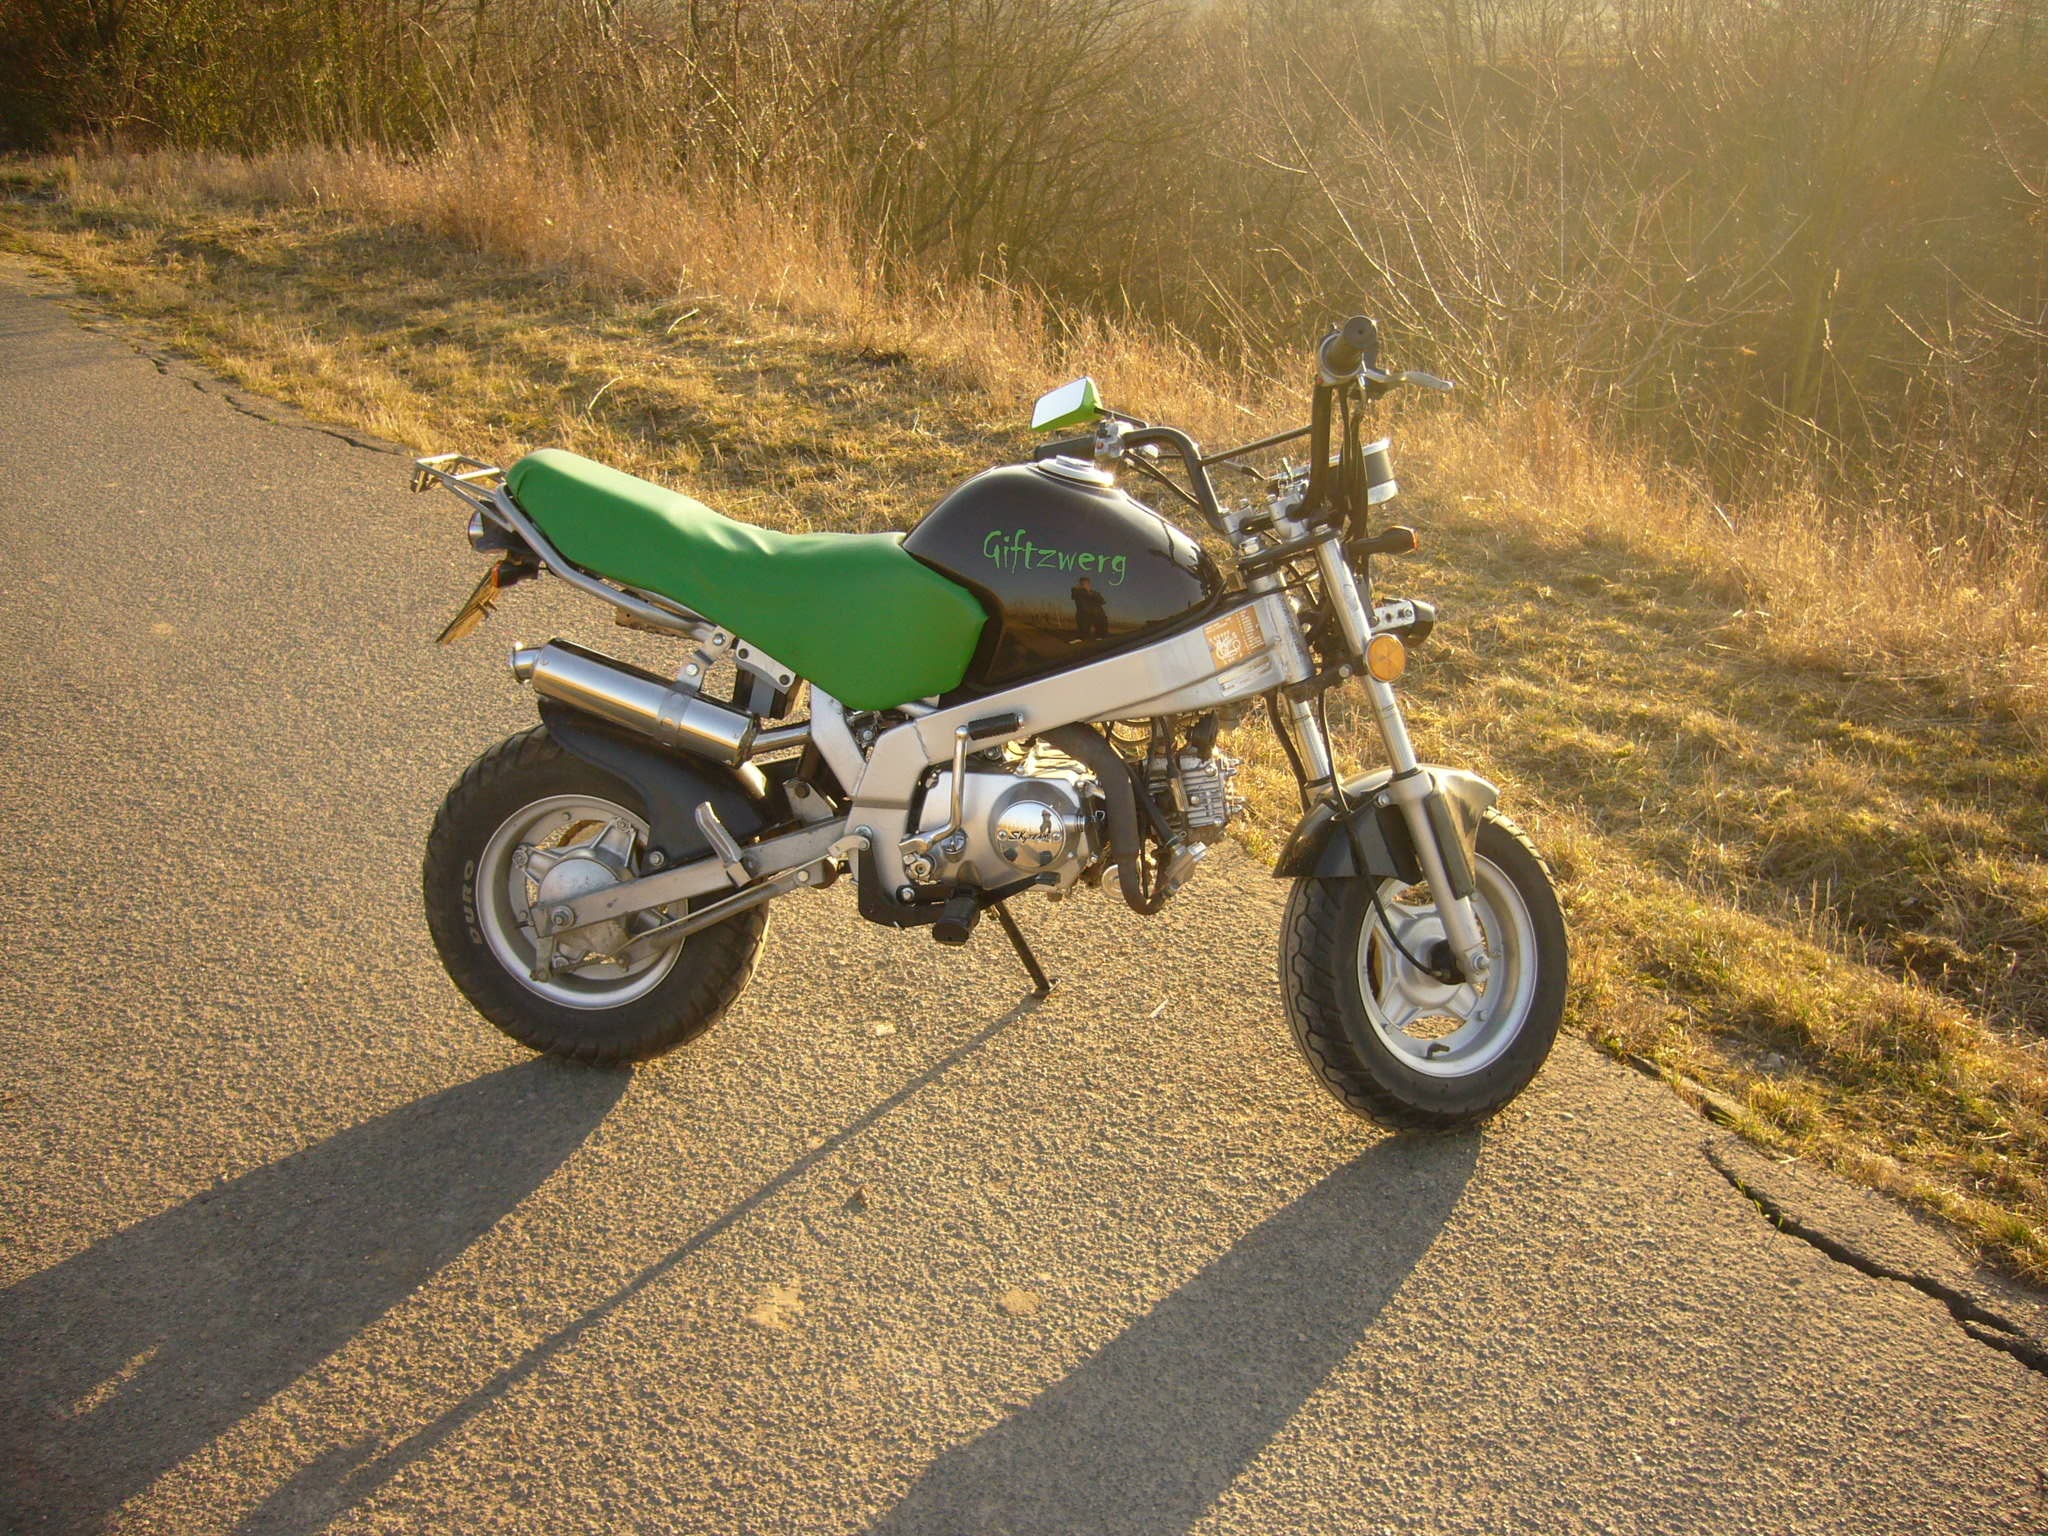
sunset, car, wheel, vehicle, motorcycle, motor scooter, racing, motor, german, roller, fast, motorcycling, land vehicle, automobile make, off roading